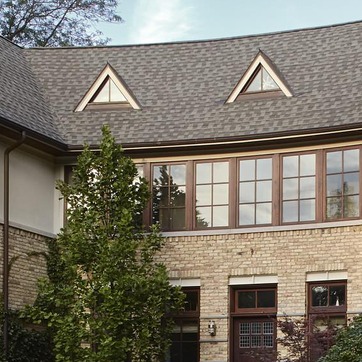
Material: glass